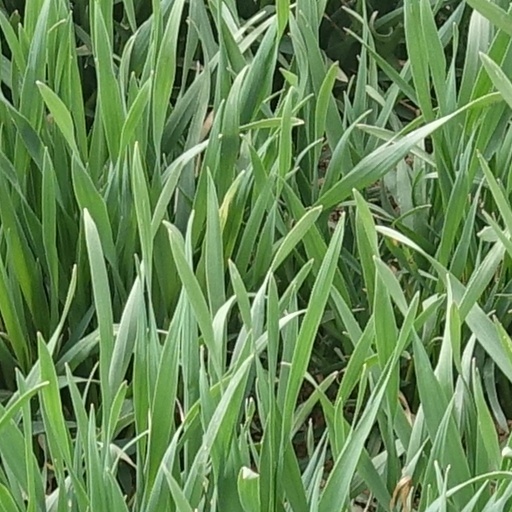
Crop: wheat